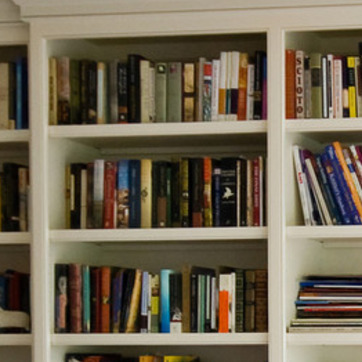
Material: paper